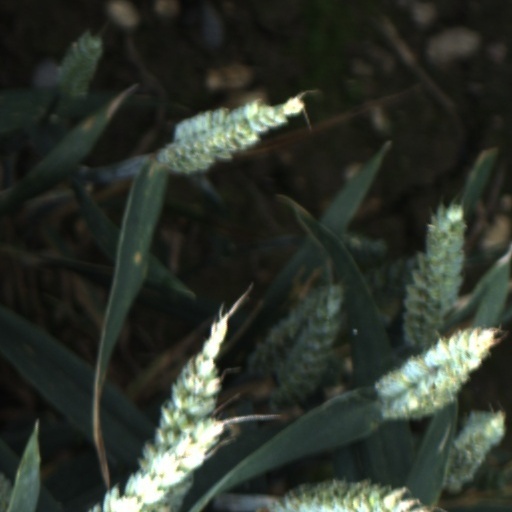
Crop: wheat